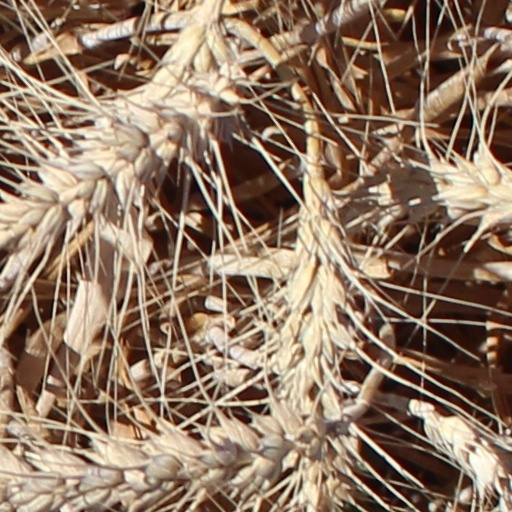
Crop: wheat